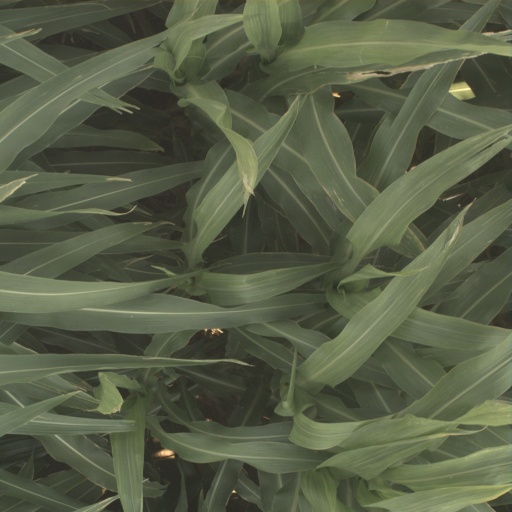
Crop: sorghum